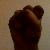
The image shows a hand gesture representing the letter 'S' in Indian Sign Language.